Mississippi Mermaid

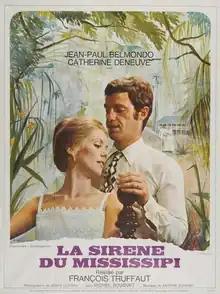
French theatrical release poster

Mississippi Mermaid is a 1969 romantic crime drama film written and directed by François Truffaut and starring Jean-Paul Belmondo and Catherine Deneuve. Adapted from the 1947 novel "Waltz into Darkness" by William Irish, the film follows a tobacco planter on the island of Réunion who becomes engaged through correspondence to a woman he does not know. When she arrives, it is not the same woman in the photo, but he marries her anyway.